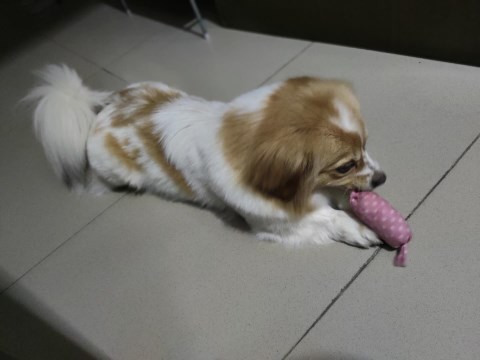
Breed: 806-n000129-papillon